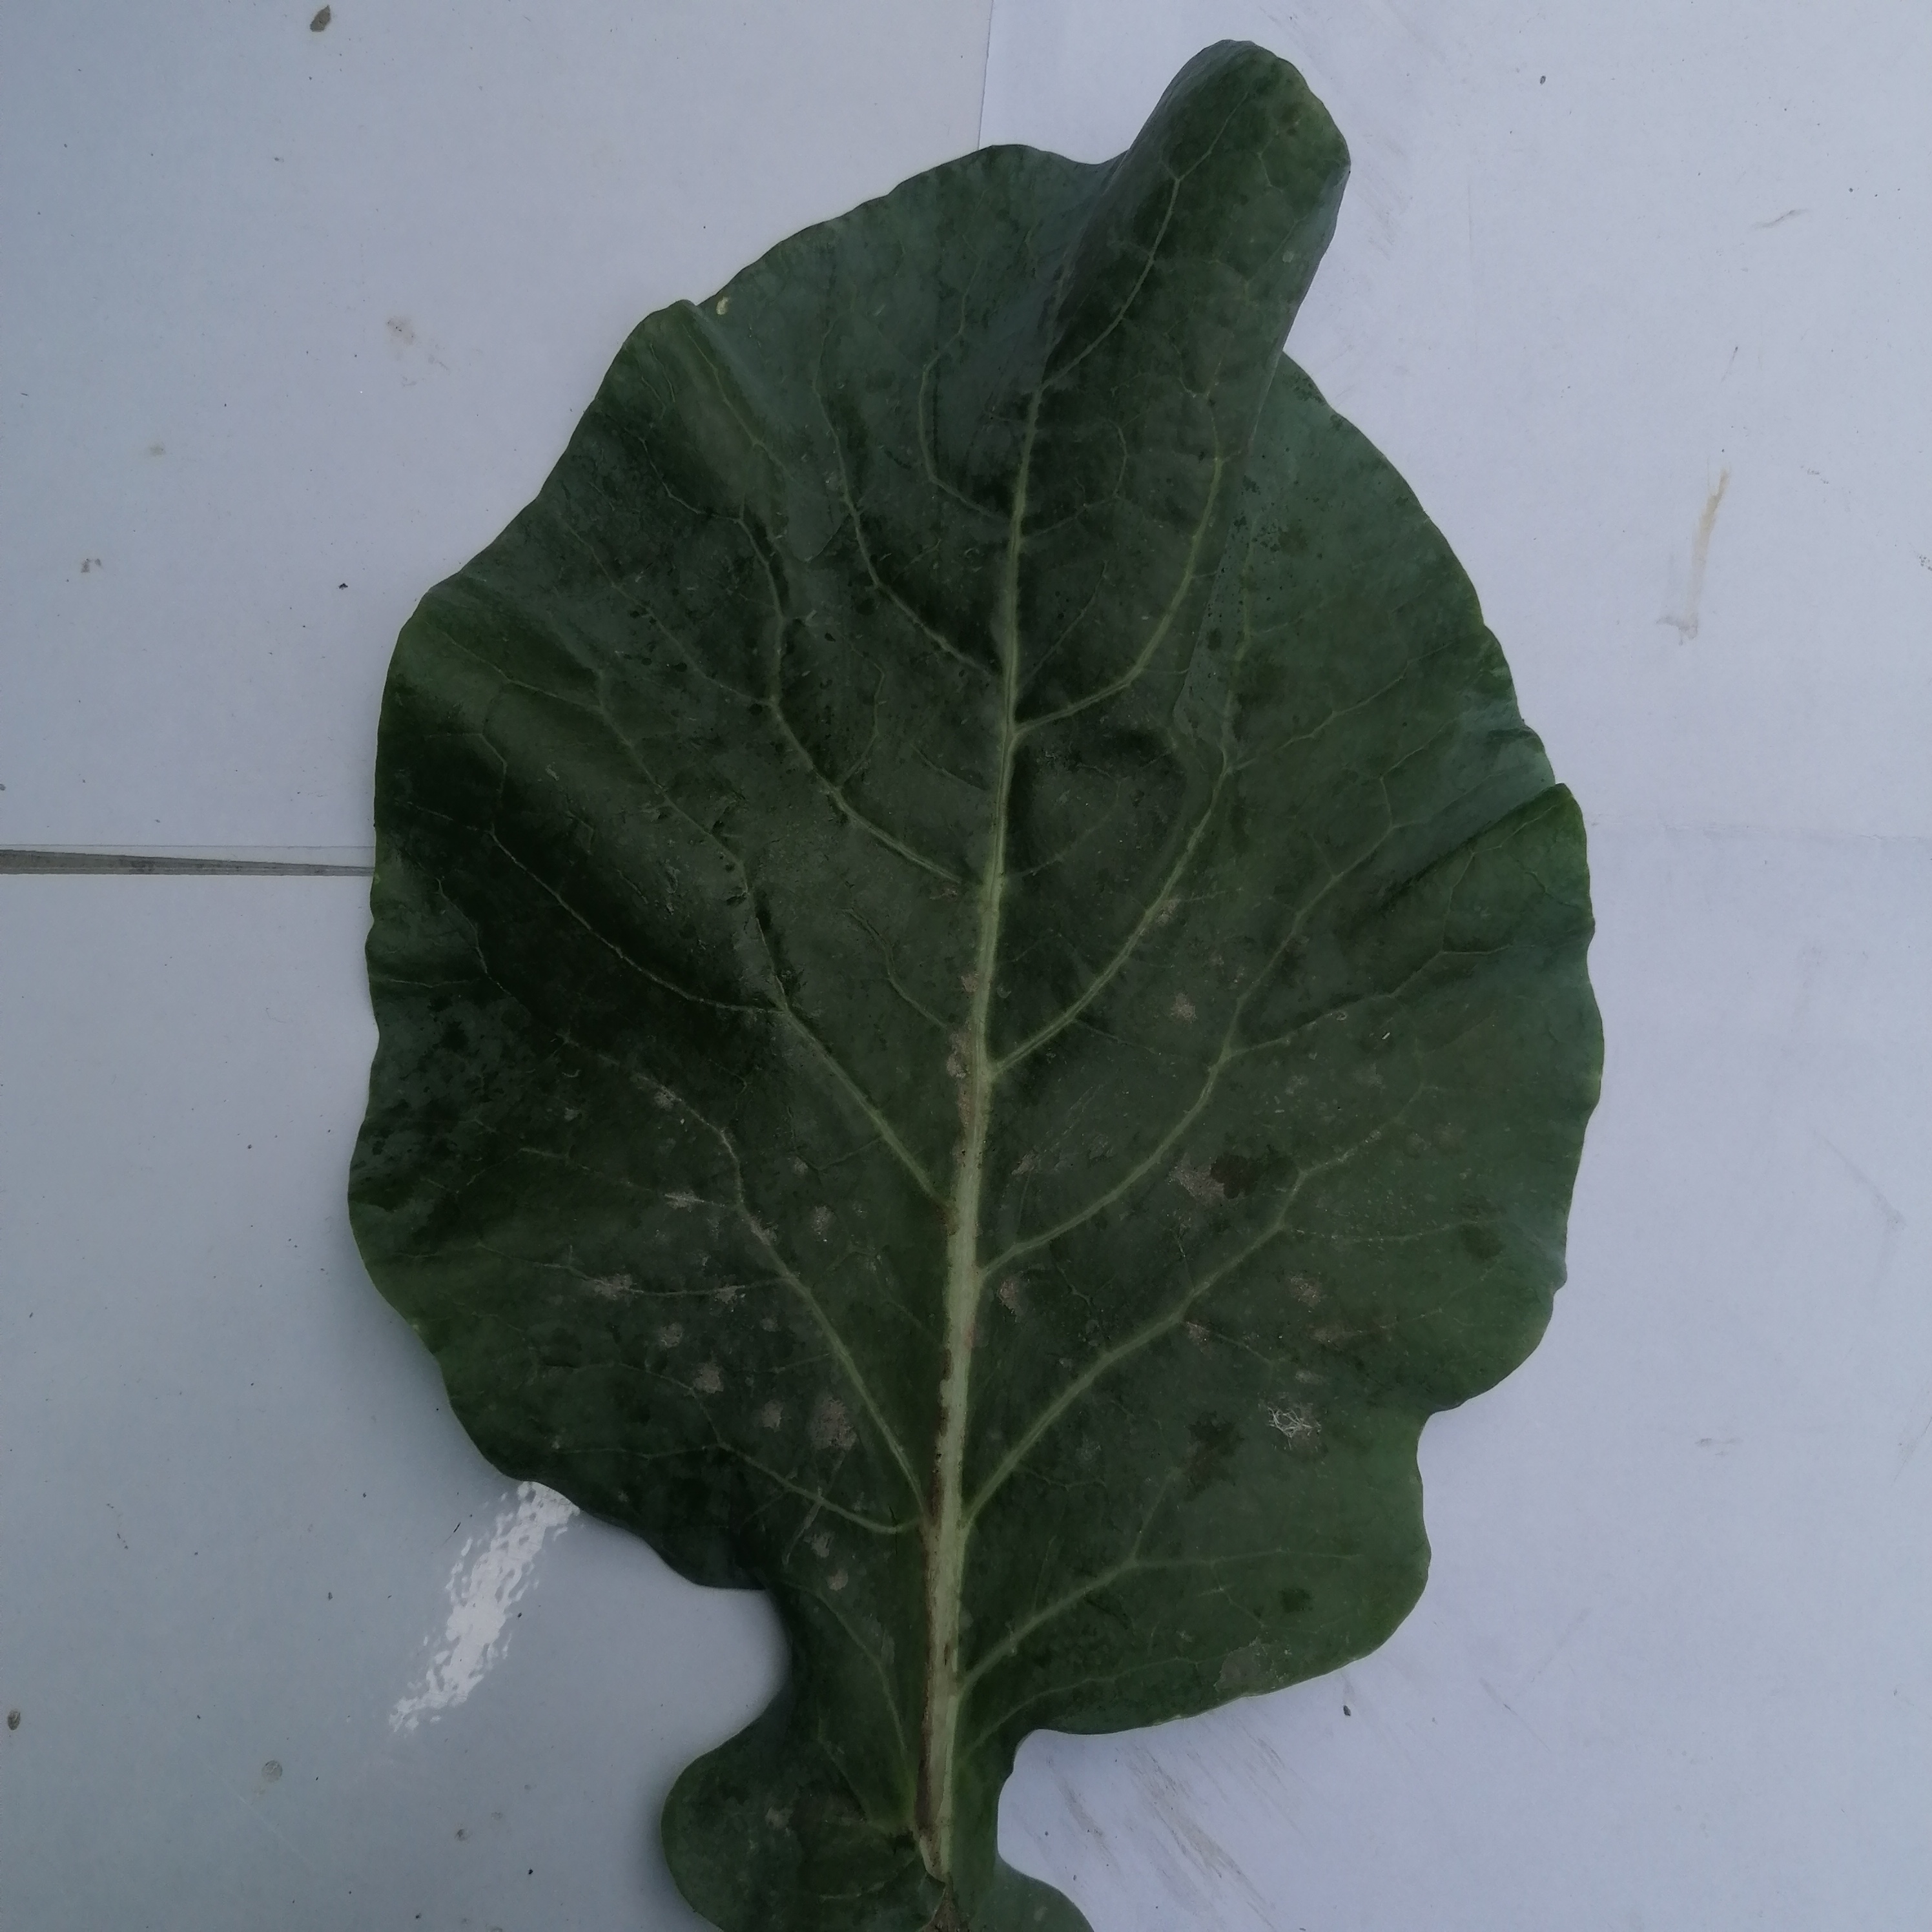
Label: Healthy